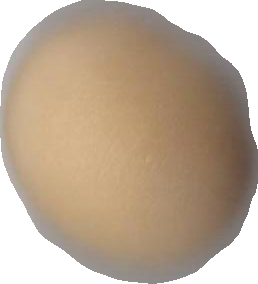
Variety: Dega